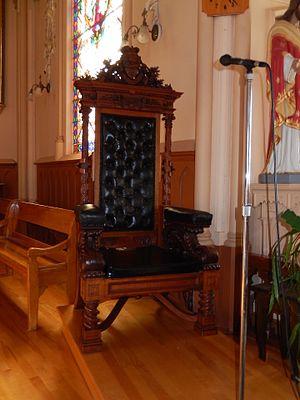
Chaise de Joseph-Napoléon Francoeur en tant que président de l'assemblée législative du Québec située à l'intérieur de l'église Sainte-Emmélie à Leclerville
Joseph-Napoléon Francoeur, né le 13 décembre 1880 à Cap-Saint-Ignace et mort le 25 juillet 1965 à Québec, est un homme politique et un avocat québécois.
Leclercville est une municipalité dans la municipalité régionale de comté de Lotbinière au Québec, située dans la région administrative de Chaudière-Appalaches.